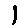
Label: 1